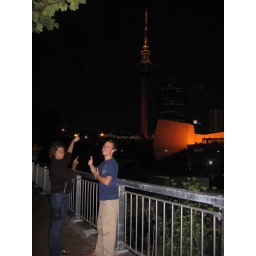
the sky tower is in there somewhere. (they're pointing at it.)